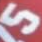
Number: 5